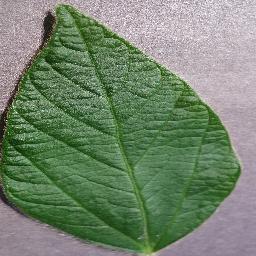
Label: Soybean___healthy